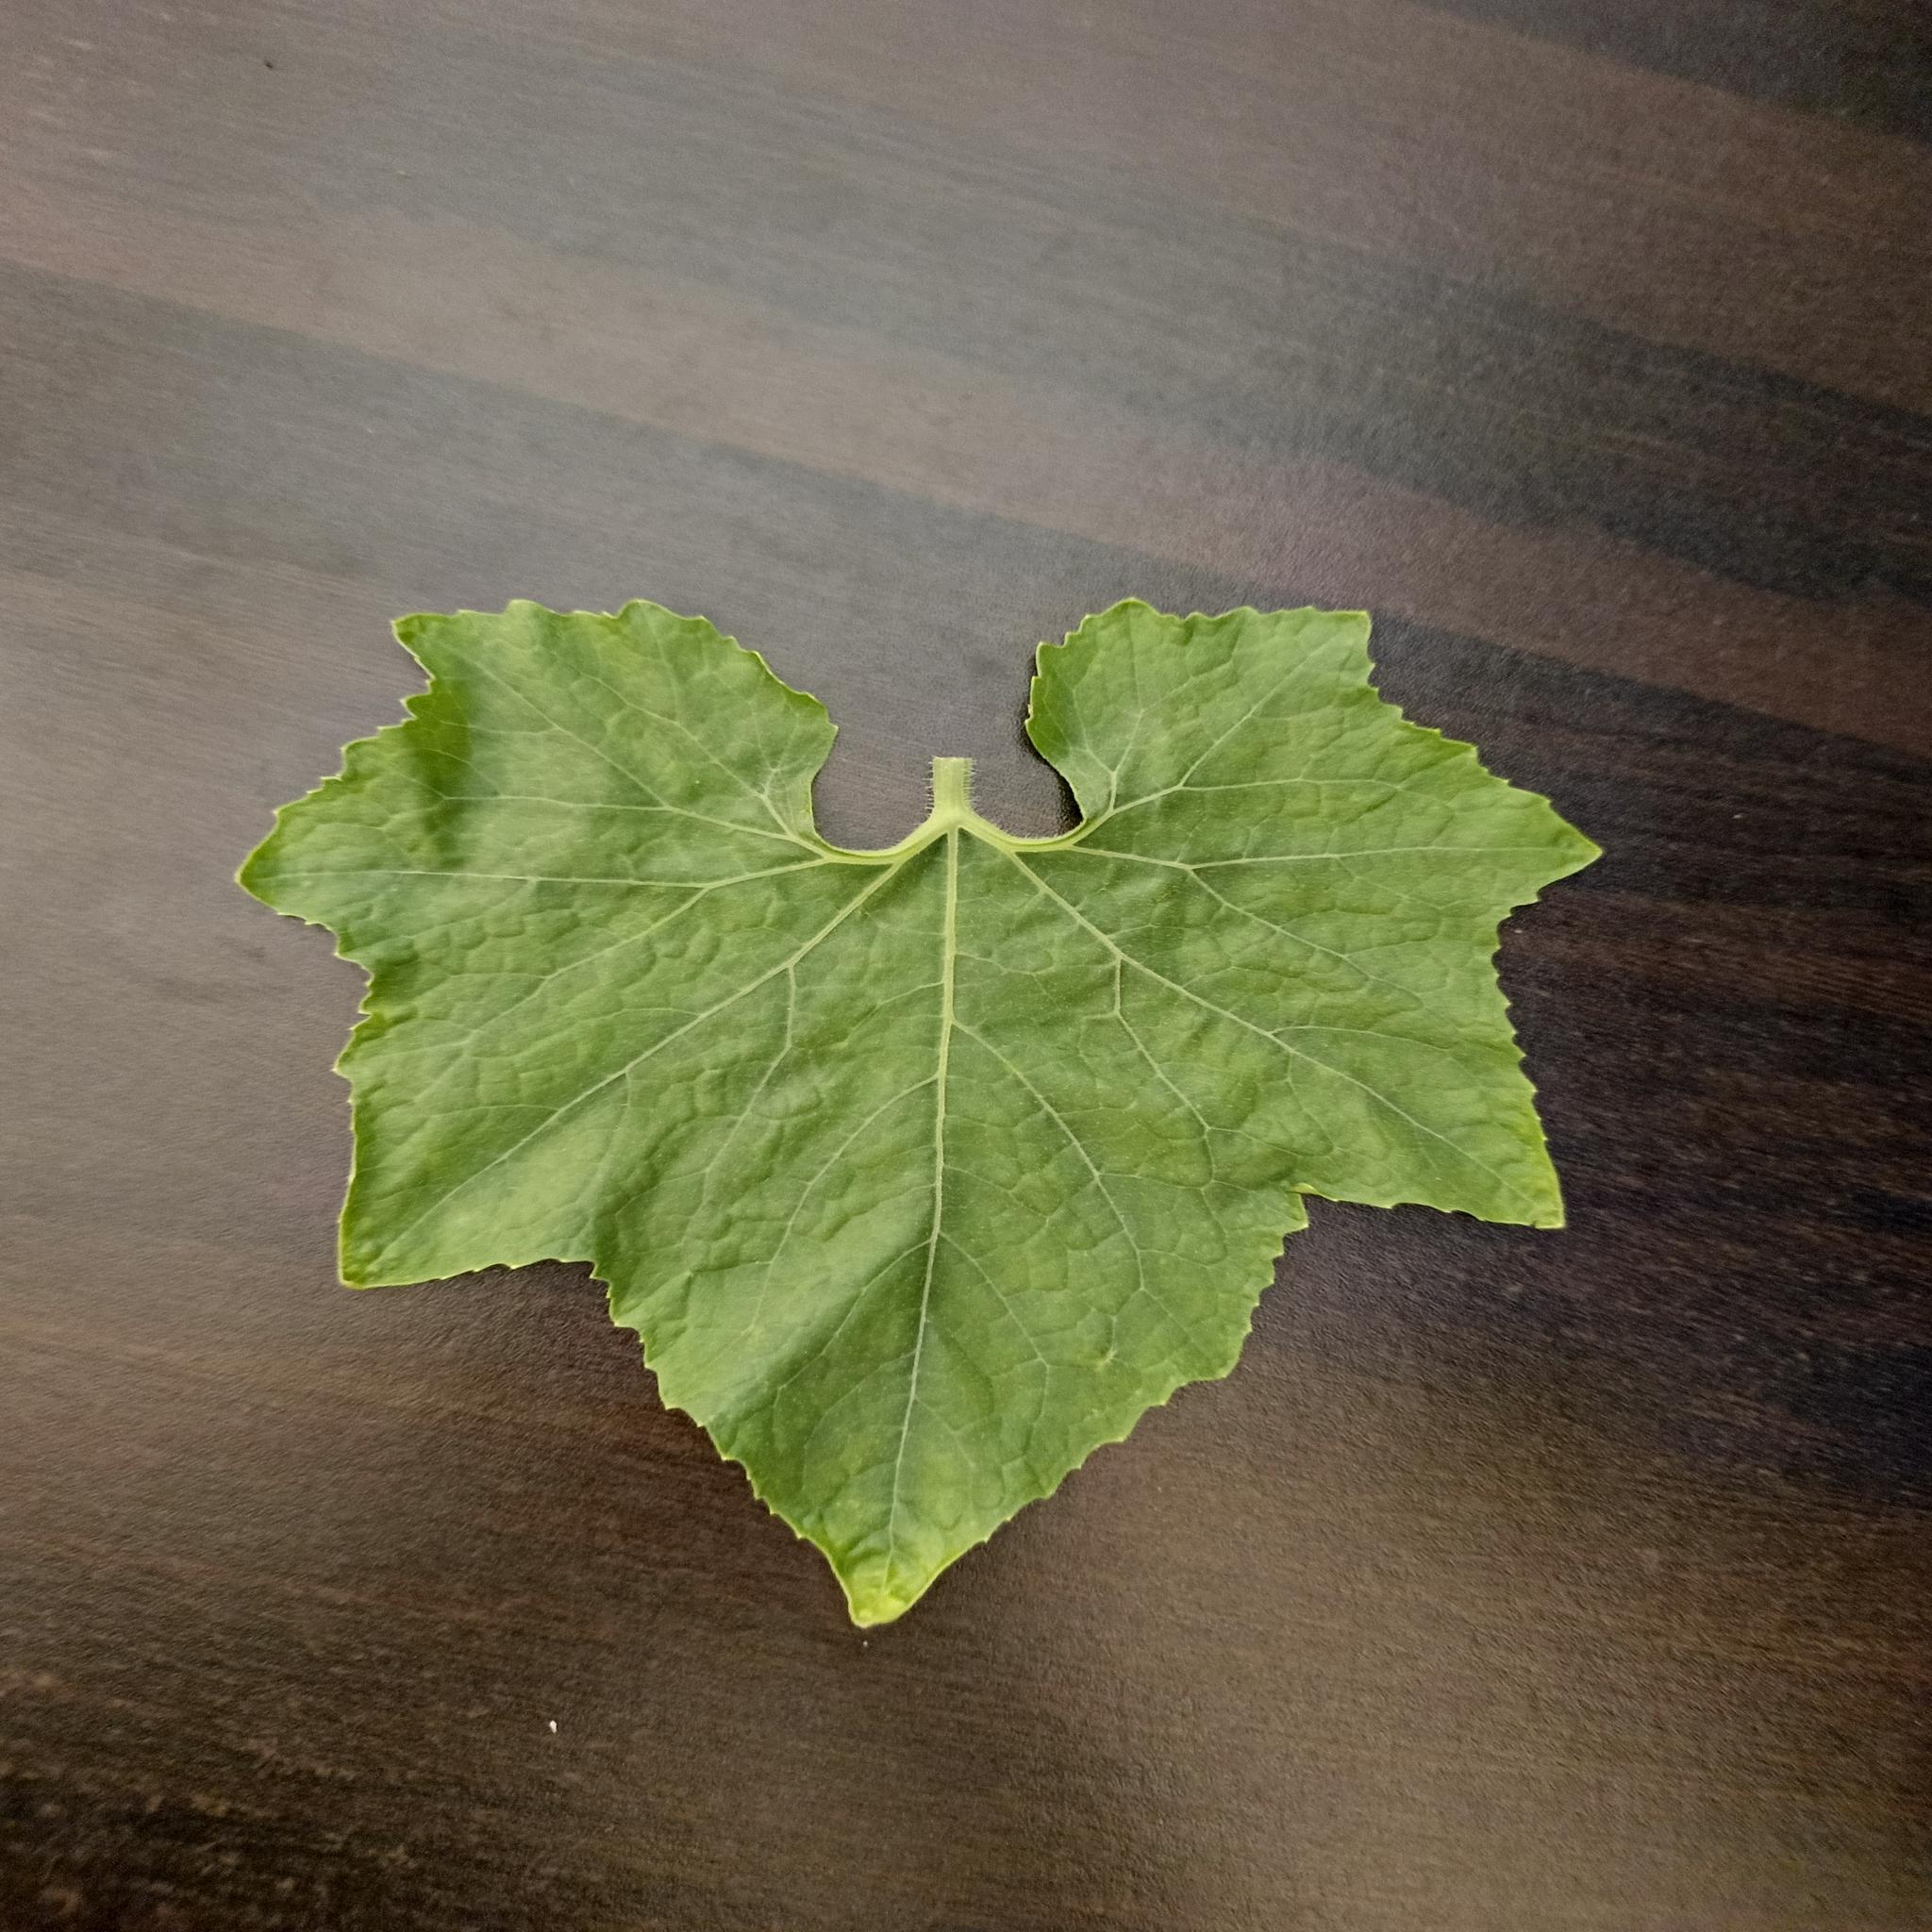
Label: Healthy